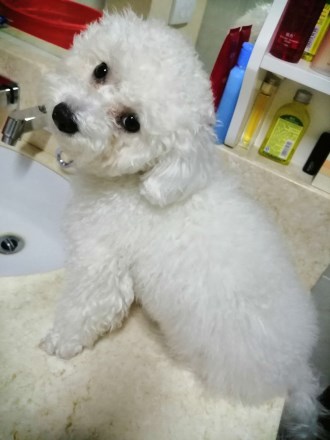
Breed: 3083-n000117-Bichon_Frise